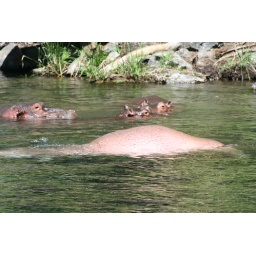
this huge hippo rolled over in the water and stuck up it's big pot belly